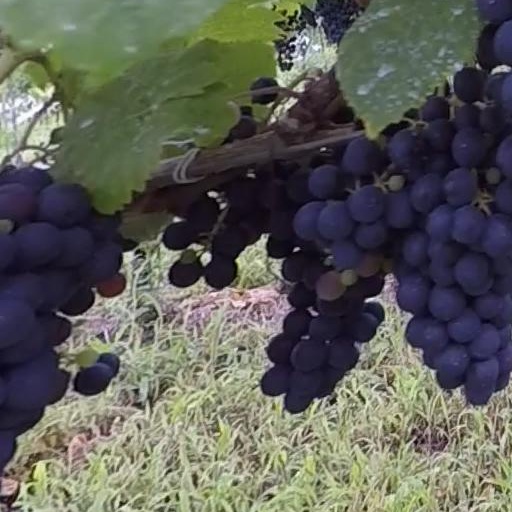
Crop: grape